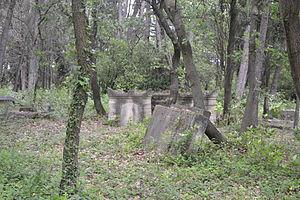
cimetière juif de Carpentras
Le cimetière juif de Carpentras est l'un des sites juifs importants du département de Vaucluse, et le cimetière juif le plus ancien de la région. Il est situé à l'intersection des routes reliant les villes de Caromb et Bédoin, dans le quartier dit Font-rousse, près de l'Aqueduc de Carpentras.